Chit Thaw Thu Ta Yauk

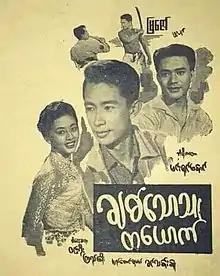
Film poster

Chit Thaw Thu Ta Yauk is a 1962 Burmese black-and-white drama film, directed by Min Shin Naung starring Win Oo, Khin Than Nu, Kyi Soe, Than Nwet and Gyan Sein. The film was premiered on June 1, 1962.